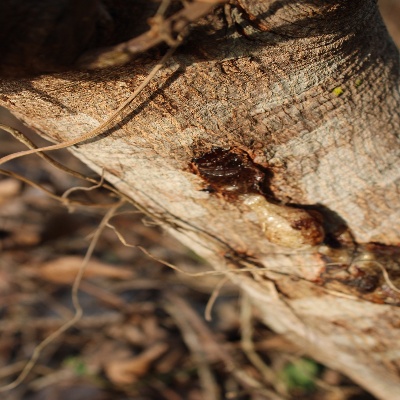
Crop: Cashew
Condition: gumosis